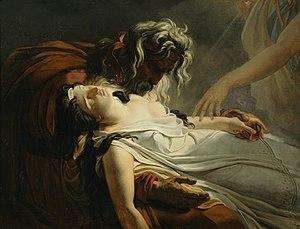
Ary Scheffer, La Mort de Malvina, 1811, musée Auguste Grasset, Varzy, France. Peinture ancienne attribuée à Anne-Louis Girodet-Trioson, avant 2012. Voir la notice Joconde
Ary Scheffer, né le 10 février 1795 à Dordrecht et mort le 15 juin 1858 à Argenteuil, est un peintre français d’origine hollandaise.
Uthal est un opéra-comique en un acte du compositeur français Étienne Méhul. Le livret de Jacques Bins de Saint-Victor est inspiré d'un cycle de poèmes, d'après Ossian de James Macpherson. Il est créé par la troupe de l'Opéra-Comique au théâtre Feydeau, à Paris, le 17 mai 1806.